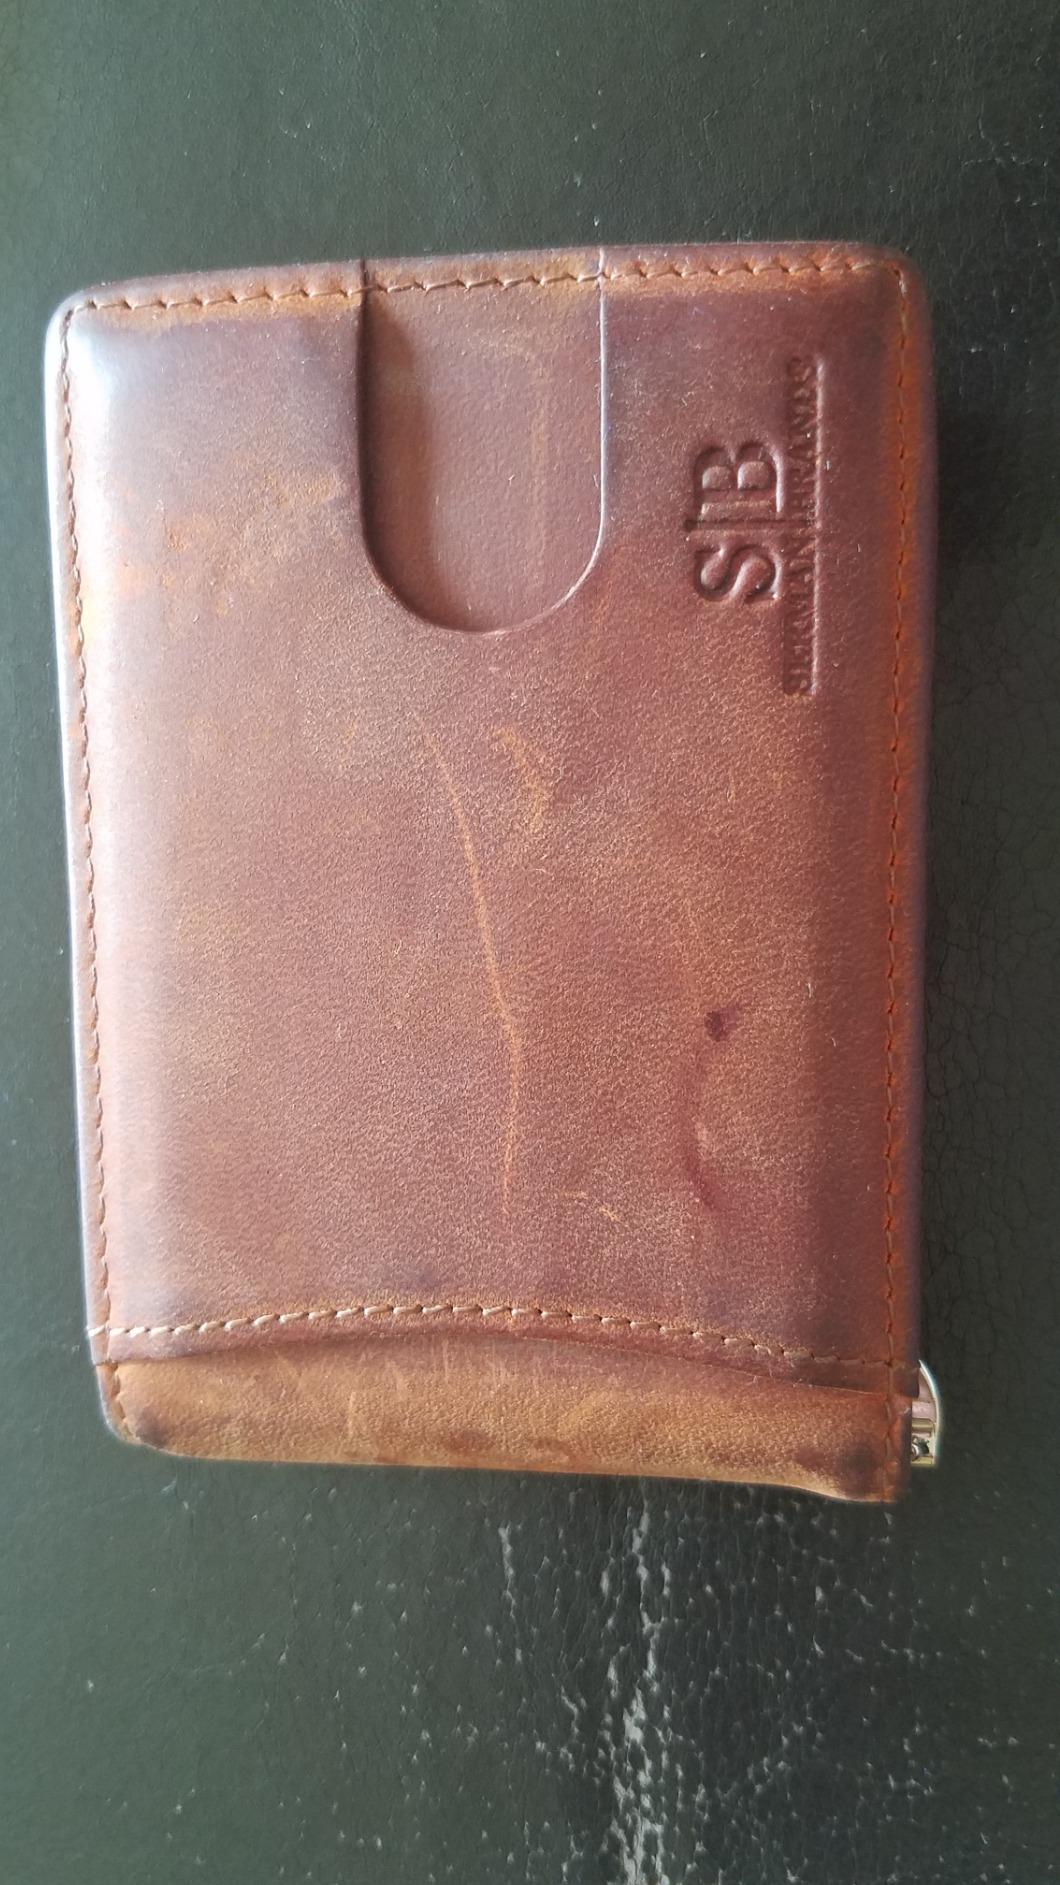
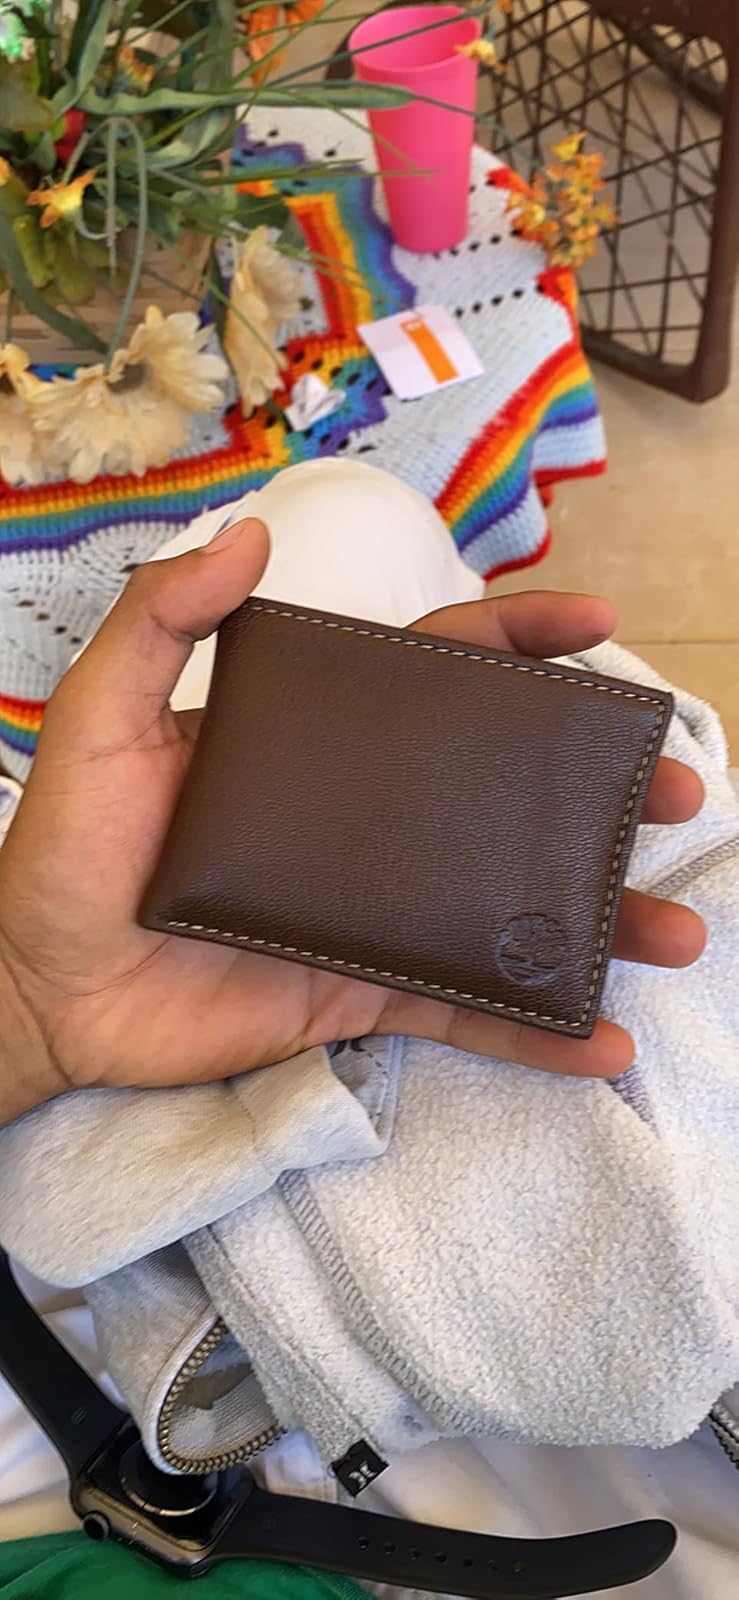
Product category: accessories_wallet
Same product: no